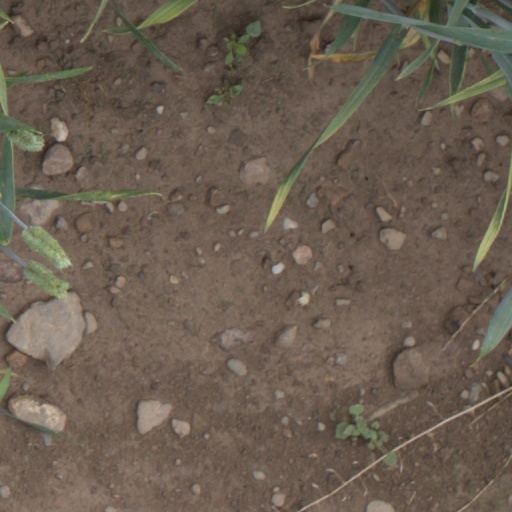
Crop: wheat